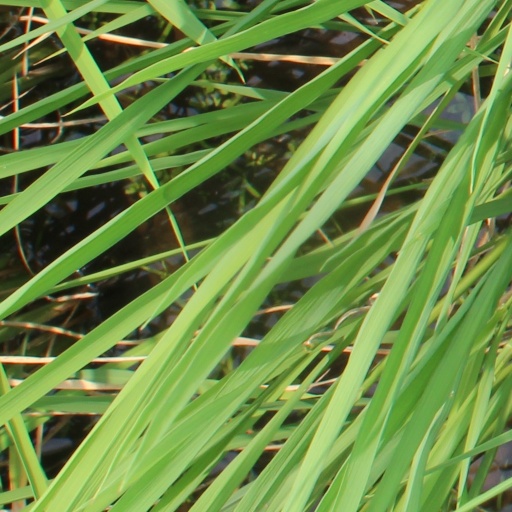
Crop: rice